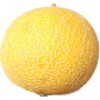
Label: Cantaloupe 1